Aleksandr Averyanov (footballer, born 1948)

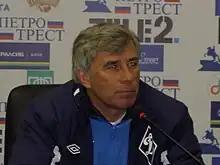

Aleksandr Nikolayevich Averyanov (1 October 1948 – 15 June 2021) was a Soviet and Russian professional football coach and player.